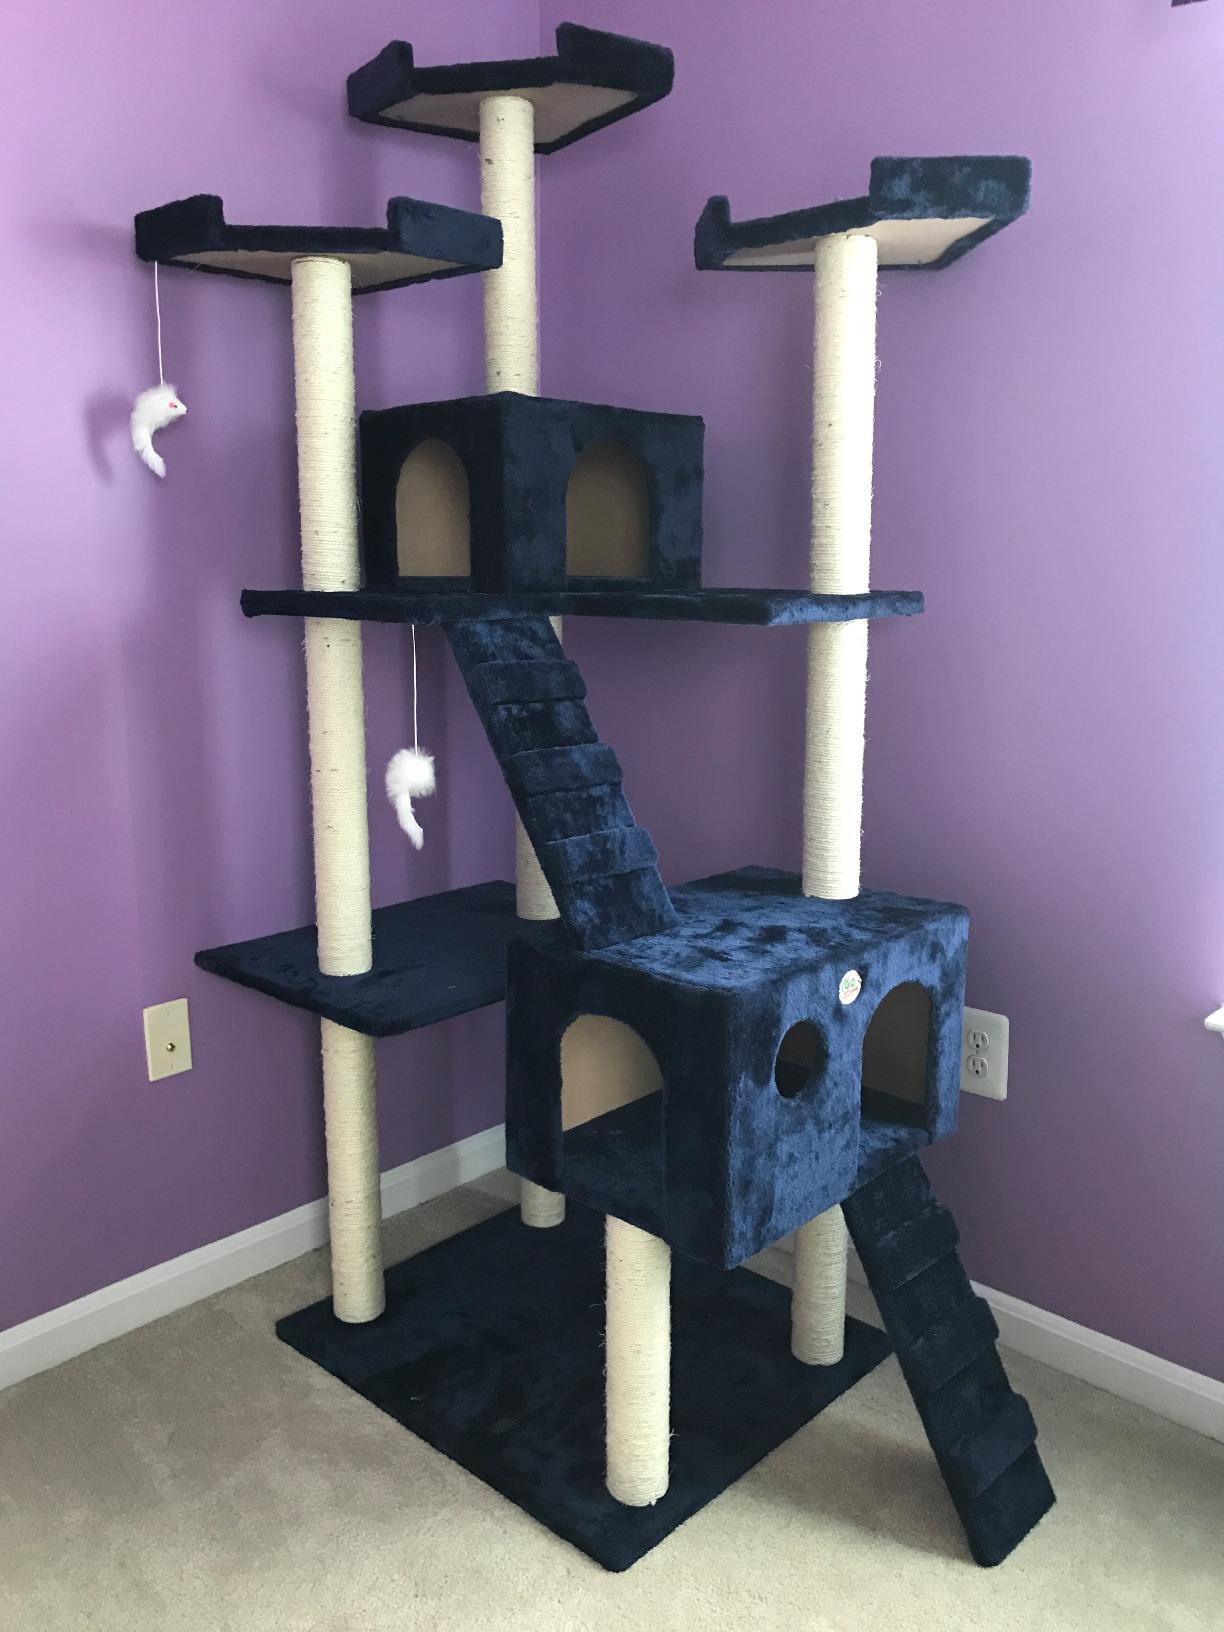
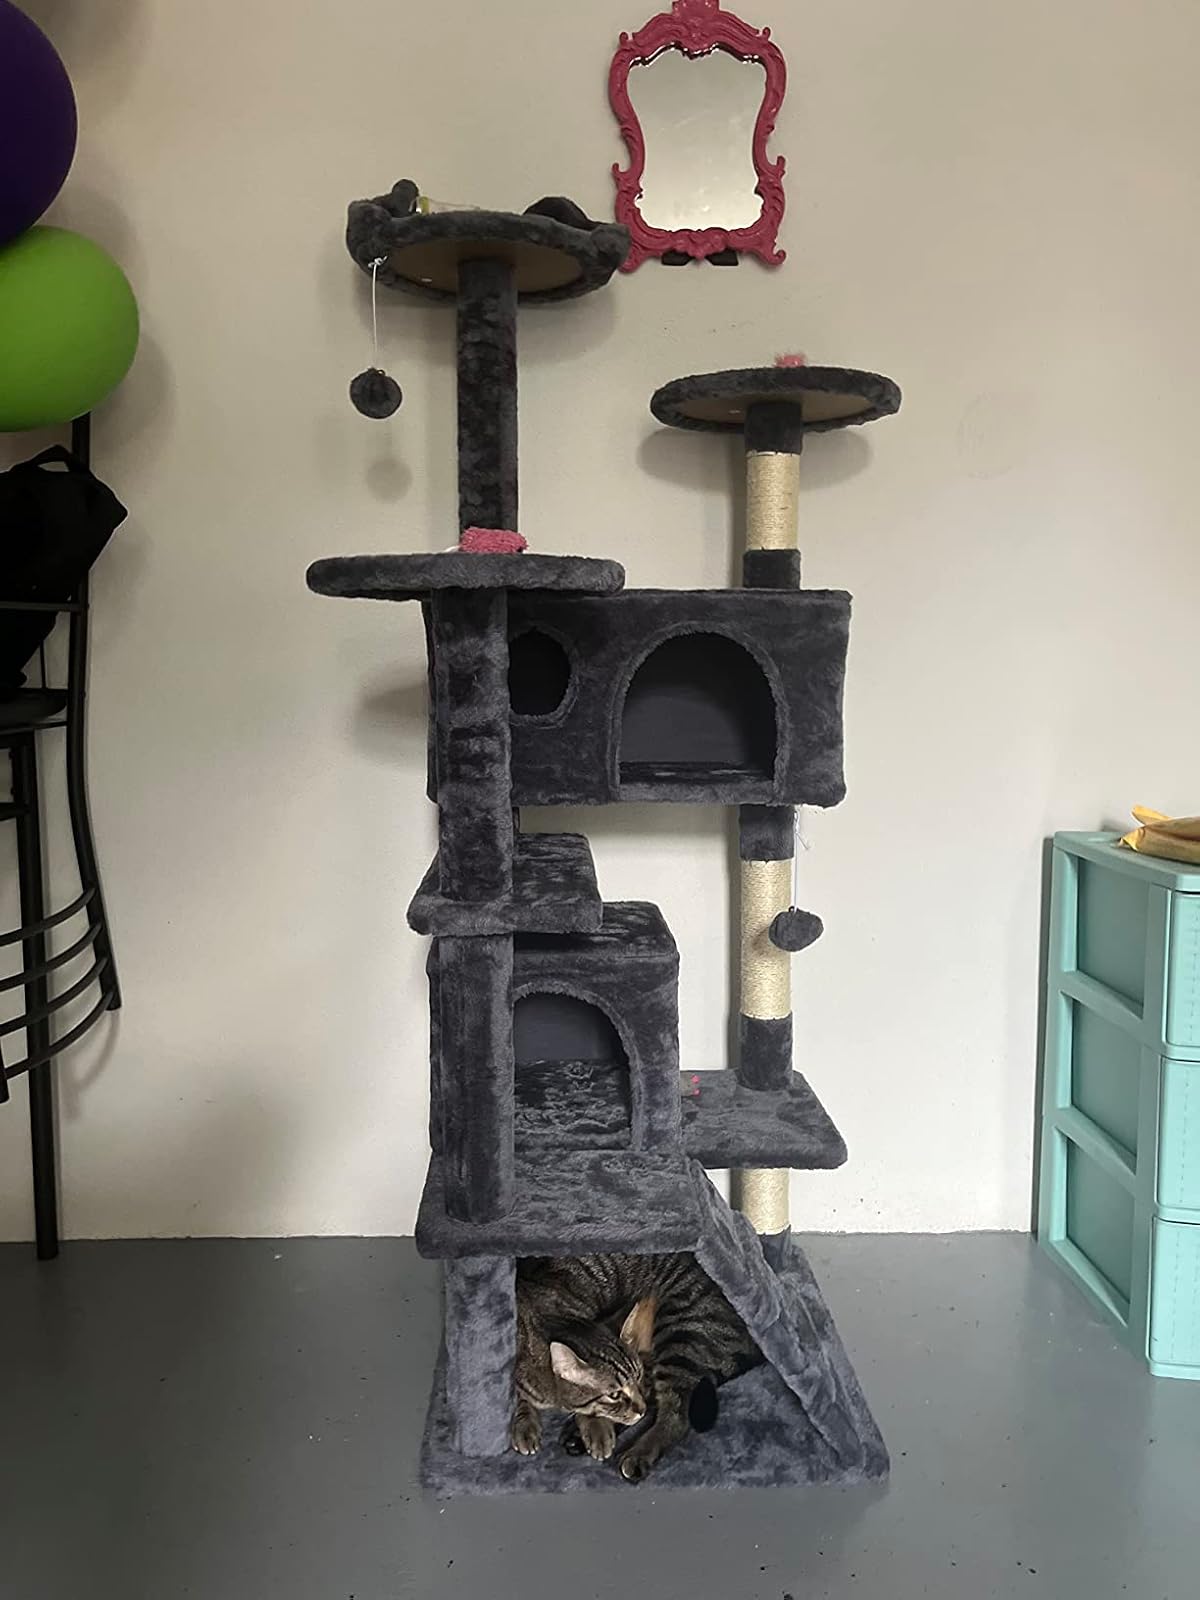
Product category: items_cat tree
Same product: no